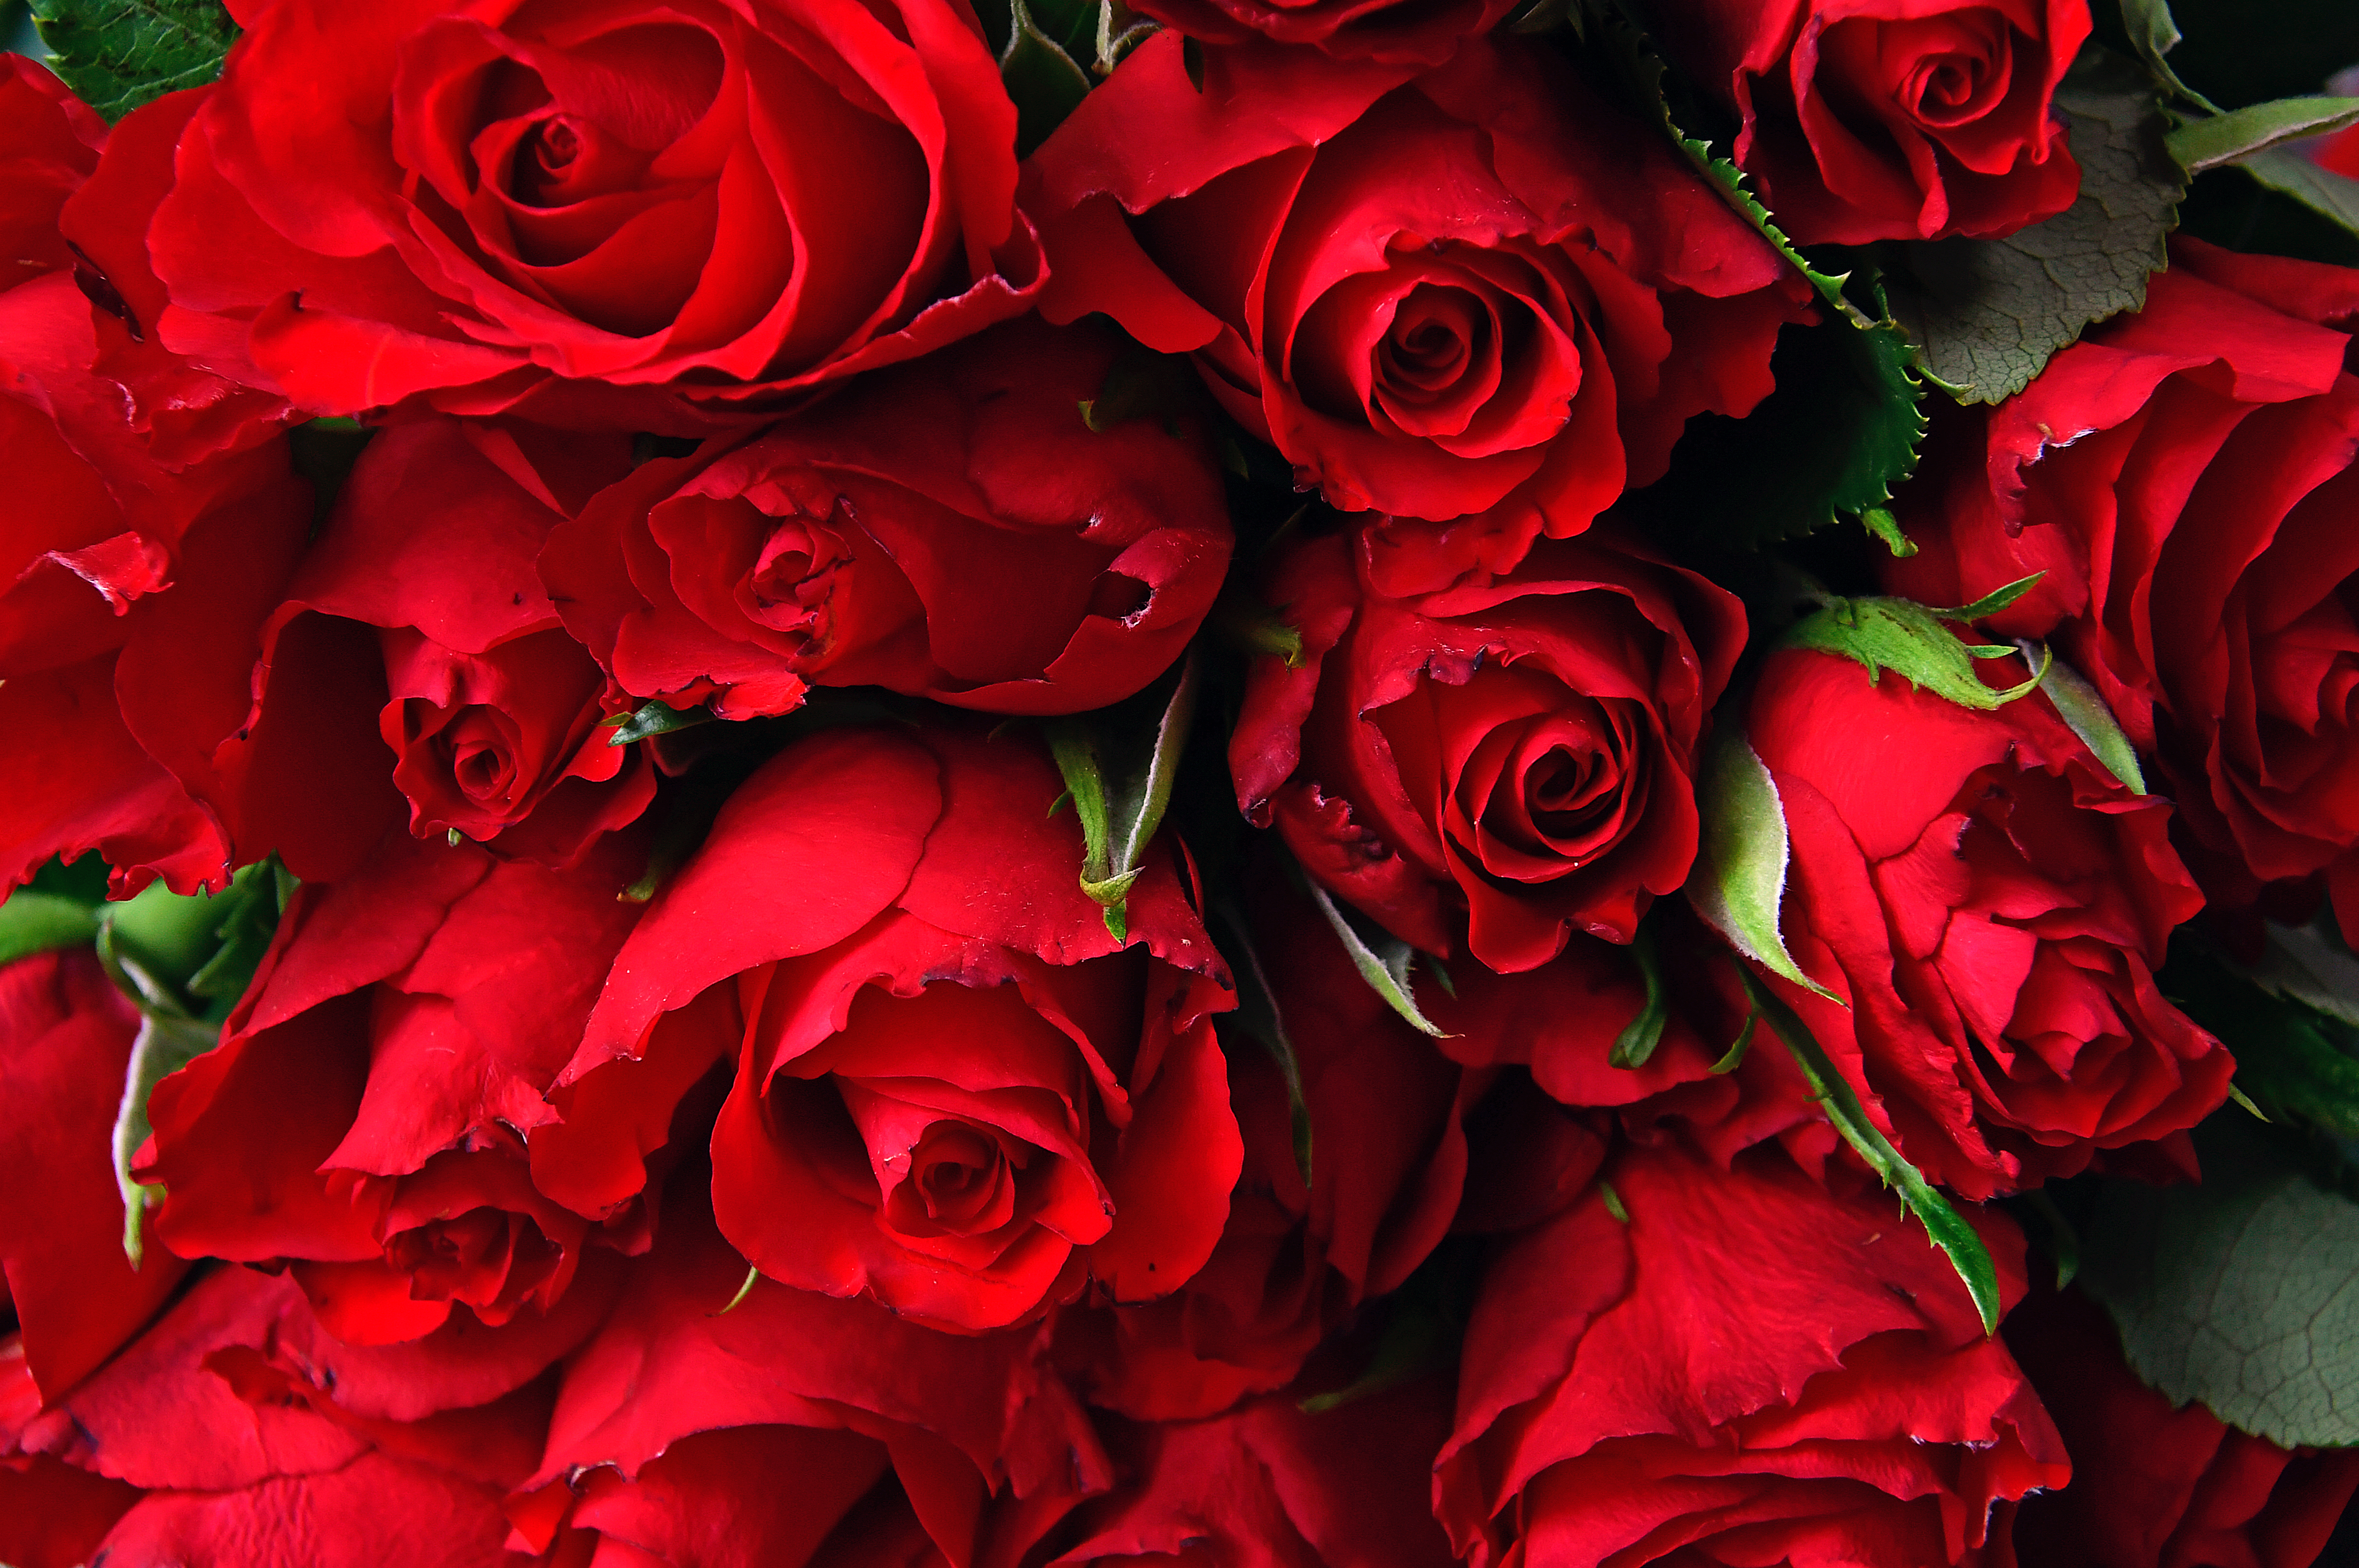
red, roses, day, rose, bouquet, card, valentine, wedding, gift, pattern, love, marriage, beautiful, background, dark, bereavement, flowers, holiday, plant, floral, anniversary, lover, bear, valentines, teddy, flower, garden roses, flowering plant, petal, floribunda, cut flowers, rose family, rosa centifolia, close up, rose order, Hybrid tea rose, carmine, floral design, floristry, valentine's day, still life photography, flower arranging, china rose, artificial flower, annual plant, rosa wichuraiana, begonia, camellia, still life, perennial plant